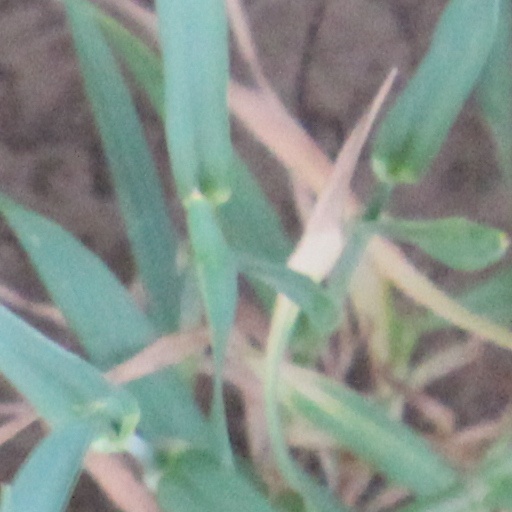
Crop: wheat